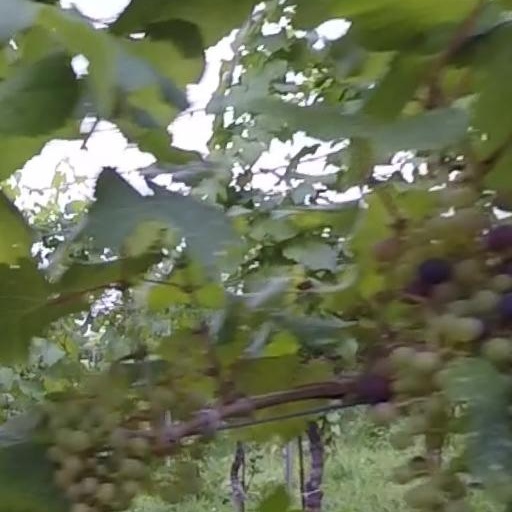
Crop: grape